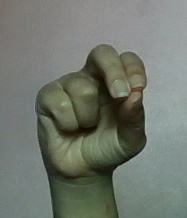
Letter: gaaf